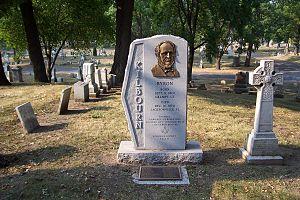
Byron Kilbourn était un géomètre-expert américain, directeur de chemin de fer, et personnalité politique qui a été une importante figure de la fondation de Milwaukee.